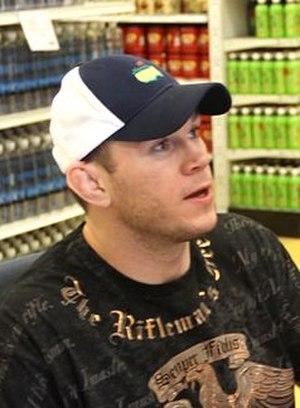
Forrest Griffin, né le 1ᵉʳ juillet 1979 à Colombus dans l'Ohio, est un pratiquant professionnel de MMA américain aujourd'hui retiré de la compétition. Il a longtemps combattu dans la division des poids mi-lourds de l'Ultimate Fighting Championship. Il est aussi ceinture noire de jiu-jitsu brésilien.